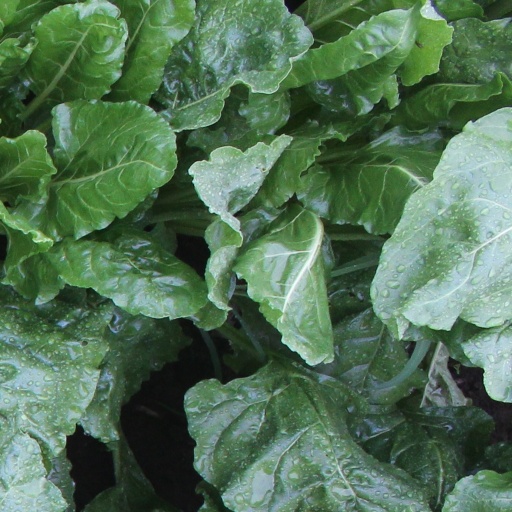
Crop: sugar beet